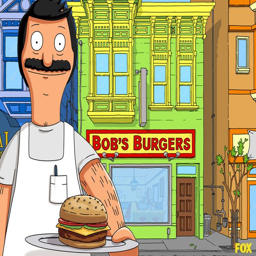
to go along with this week'sfood theme , we got a very special interview with a very famous chef !